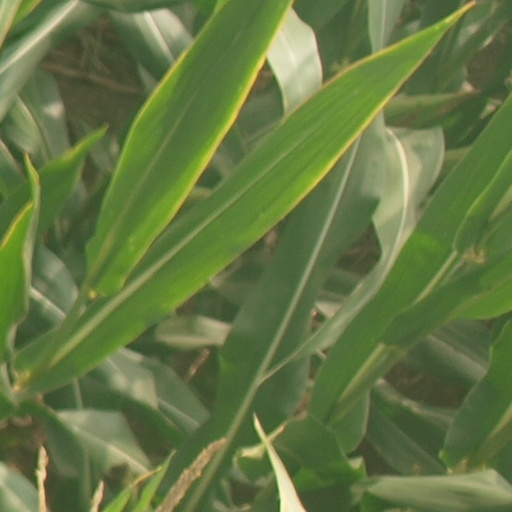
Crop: maize; corn